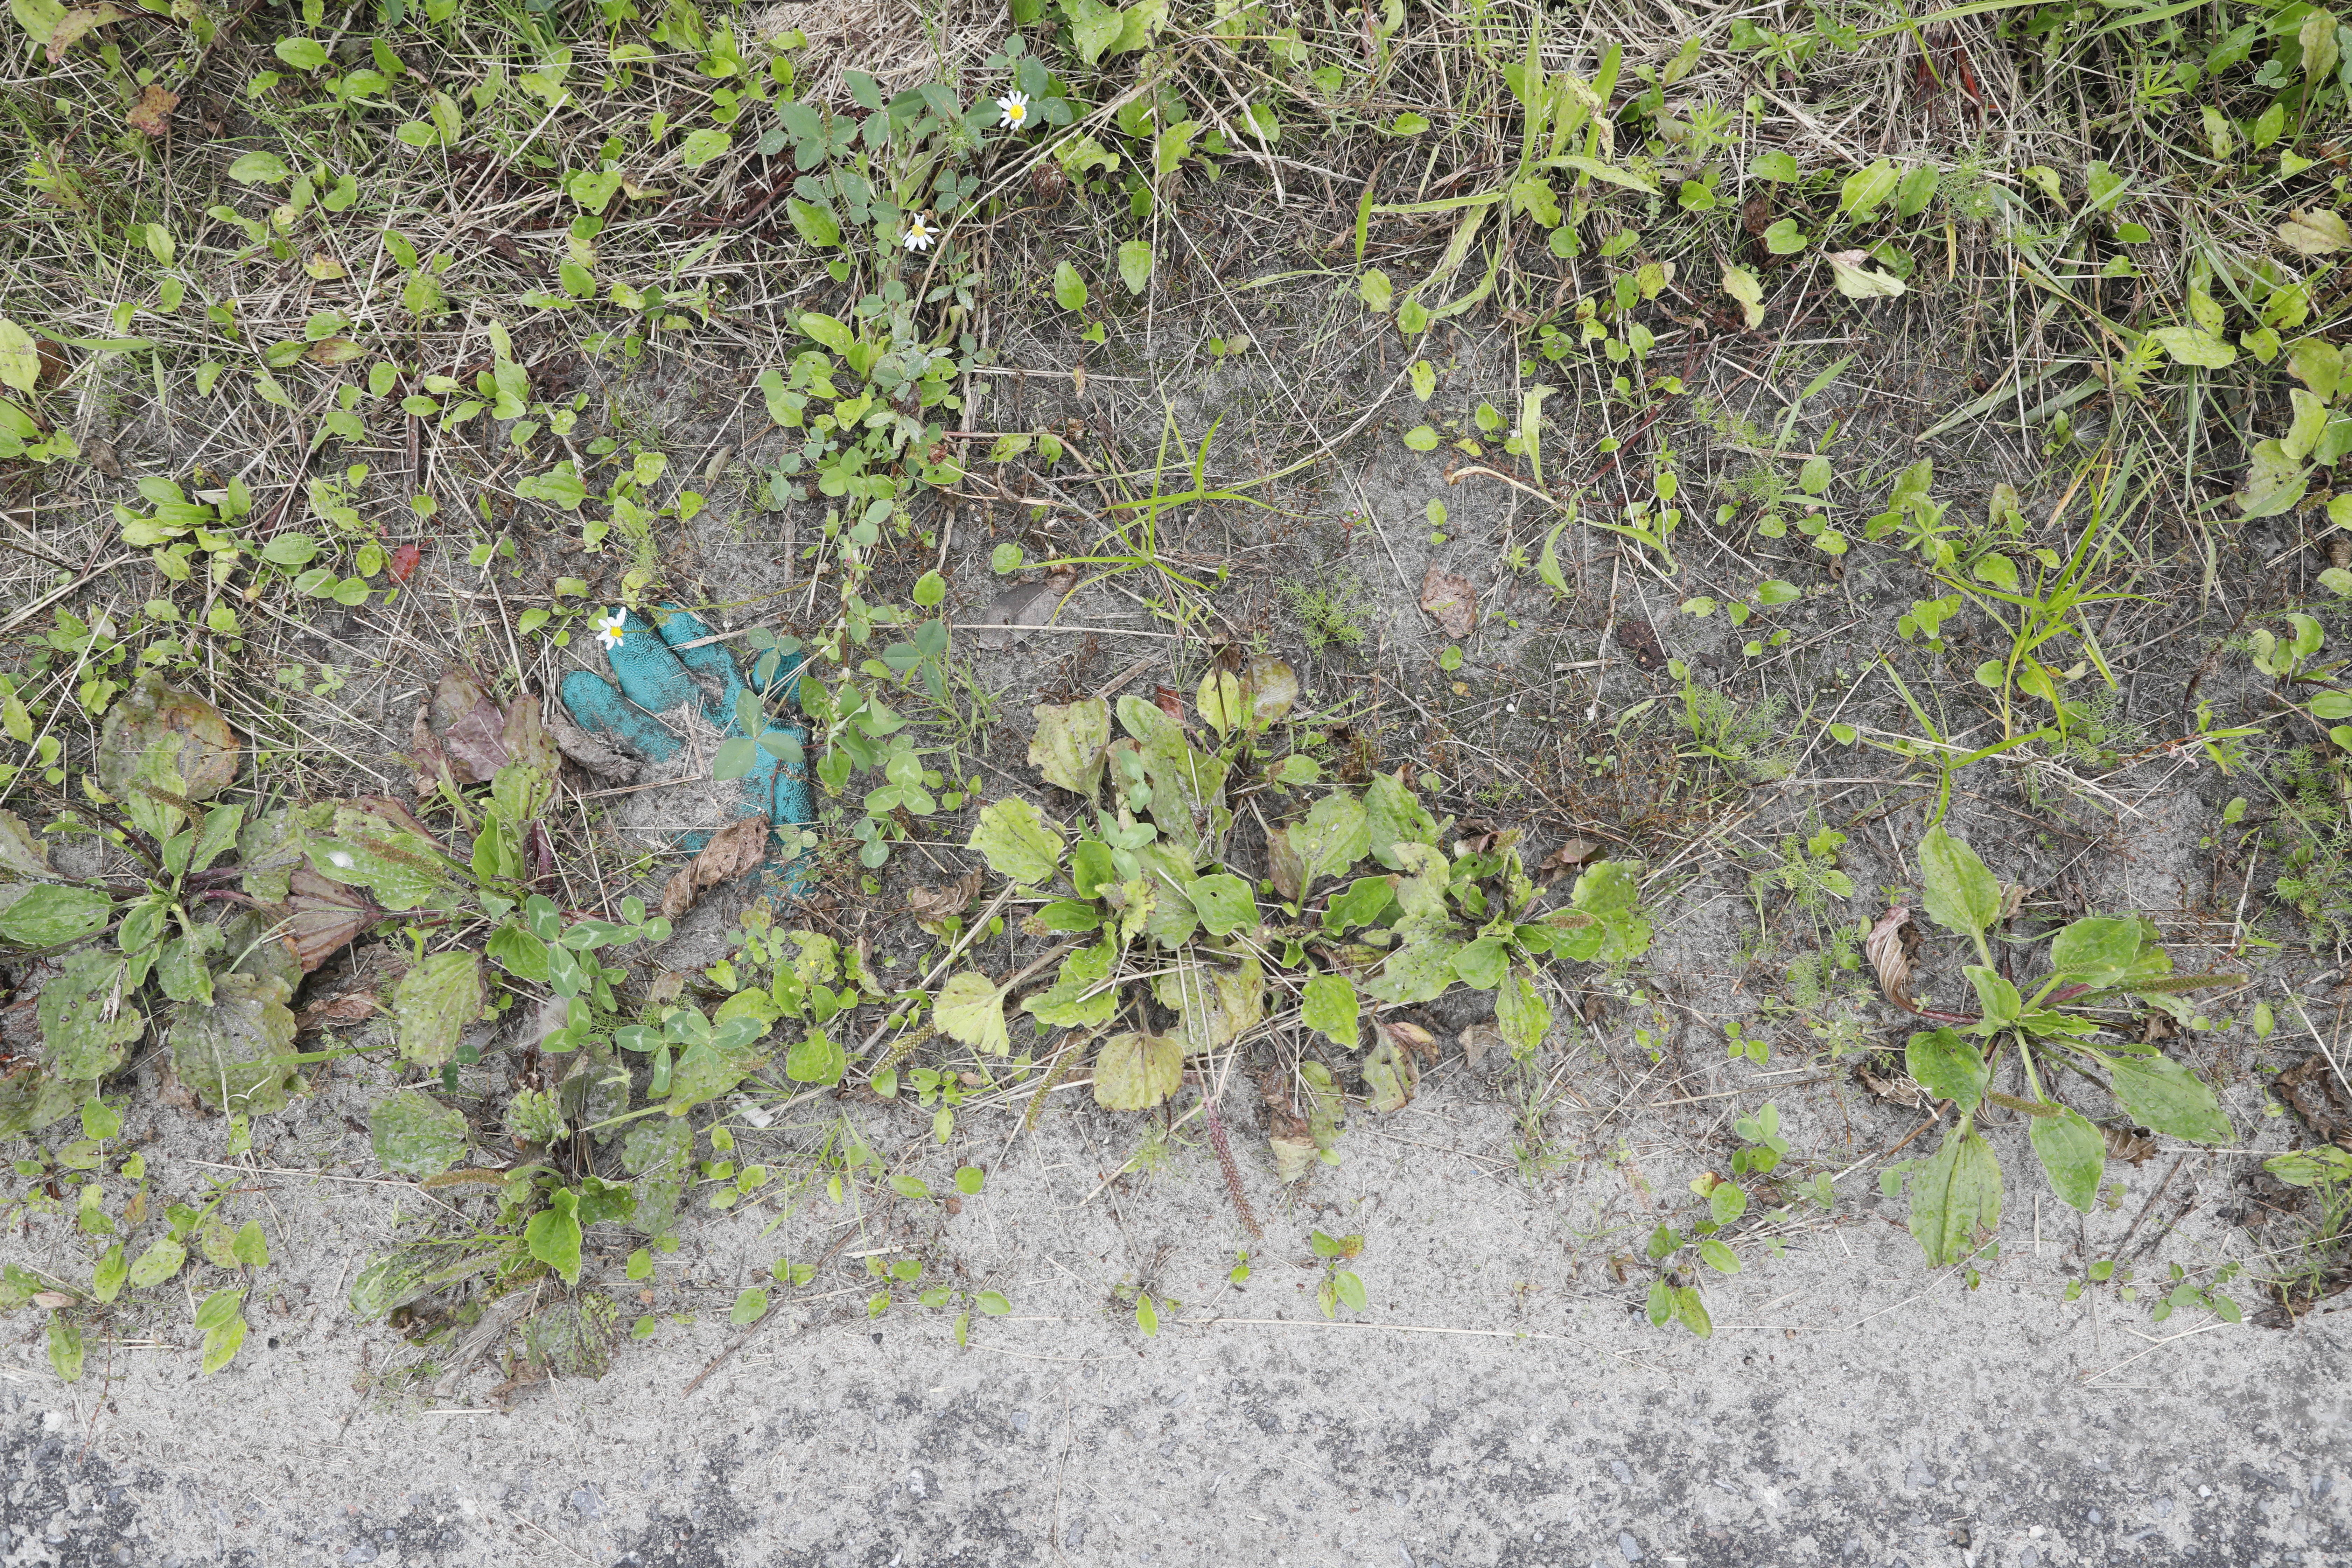
Plant species: Chamomile * (aggregate)